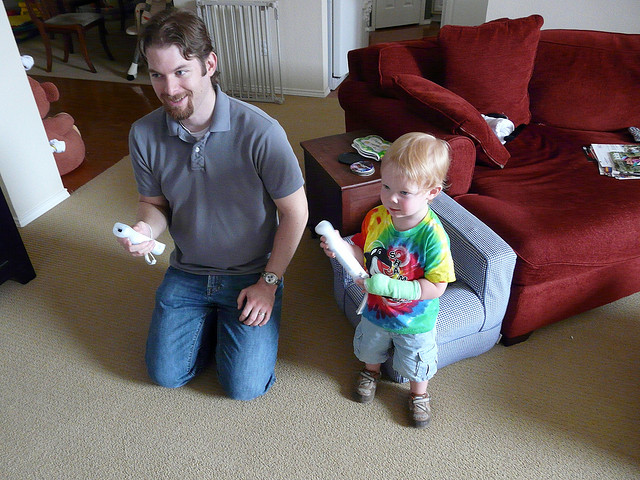
user: Given an image and a question. Answer the question in a short answer. Question: What is the red piece of furniture called? Short Answer:
assistant: couch